Awash River

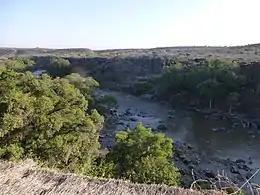
Awash River in the Awash National Park

Rainfall varies a lot in the basin from one year to the next (this is called "high intra-annual variability"). Dry season water shortage is recognized as a challenge for various activities such as irrigation and domestic water supply by the Awash Basin Authority. However, flooding also occurs frequently during the main rainy season in July and August. The type of flooding is different for the upper, middle and lower Awash basin. Research has found that "the type and range of flooding in the Awash Basin varies widely reflecting the basin’s complex geography". For example, in urban areas, flash floods and river overflows are known to occur.